Campo Gallo

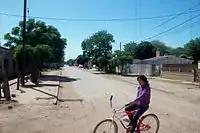
Campo Gallo

Campo Gallo was the closest inhabited city to the epicenter of the earthquake. However, according to local authorities, there were no reports of damages or deaths in the aftermath of the Earthquake.